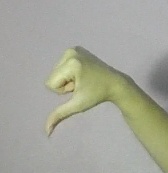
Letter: waw